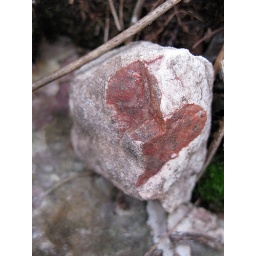
during my crosswalk in the forest I've found this little stone with a heart! lucky girl!